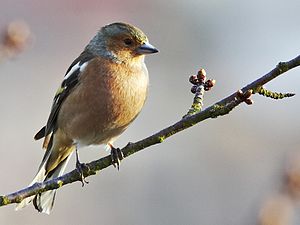
Fringilla
Bogfinke (F. coelebs)
Fringilla er en slægt af fugle i familien finker, der omfatter tre arter alle udbredt i Eurasien eller Nordafrika. I Danmark er bogfinke en almindelig ynglefugl, mens kvækerfinke ses som trækgæst.